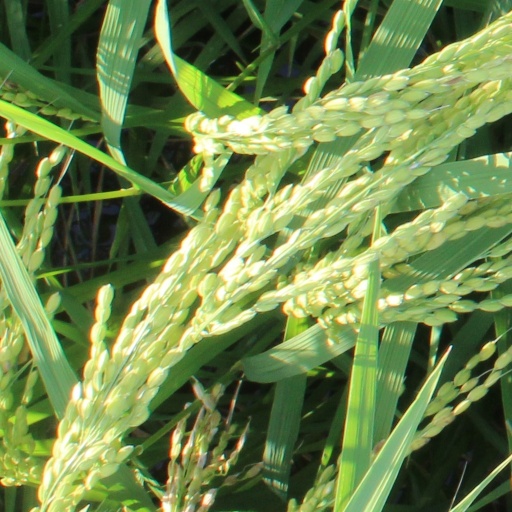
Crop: rice